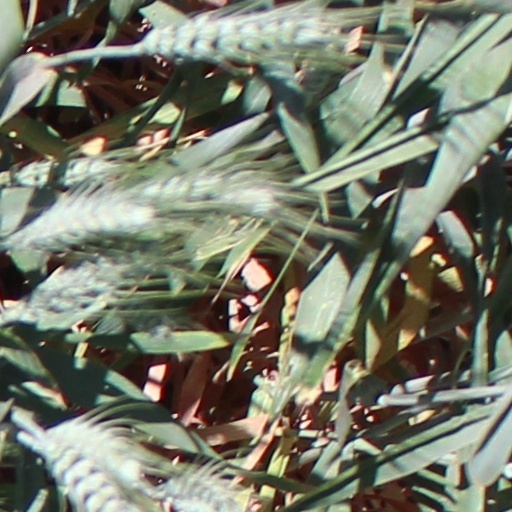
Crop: wheat